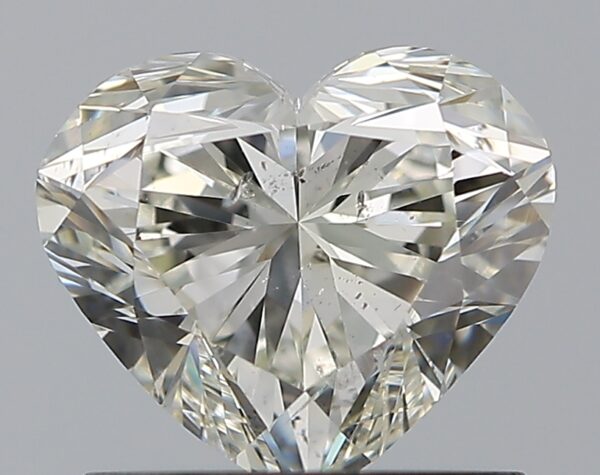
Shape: heart
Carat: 1.01
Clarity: SI1
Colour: K
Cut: EX
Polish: EX
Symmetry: VG
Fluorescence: F
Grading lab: GIA
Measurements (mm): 6.04 x 6.94 x 4.18